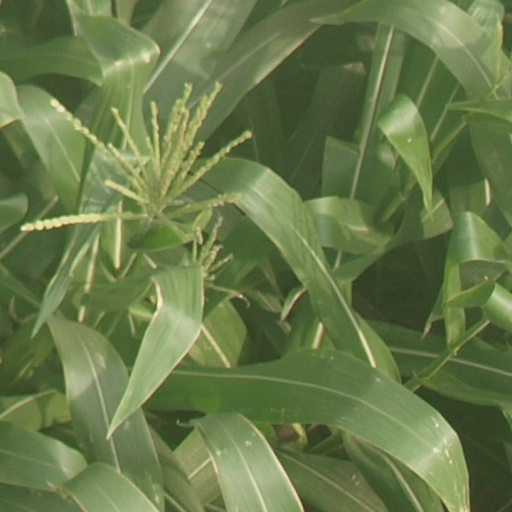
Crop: maize; corn